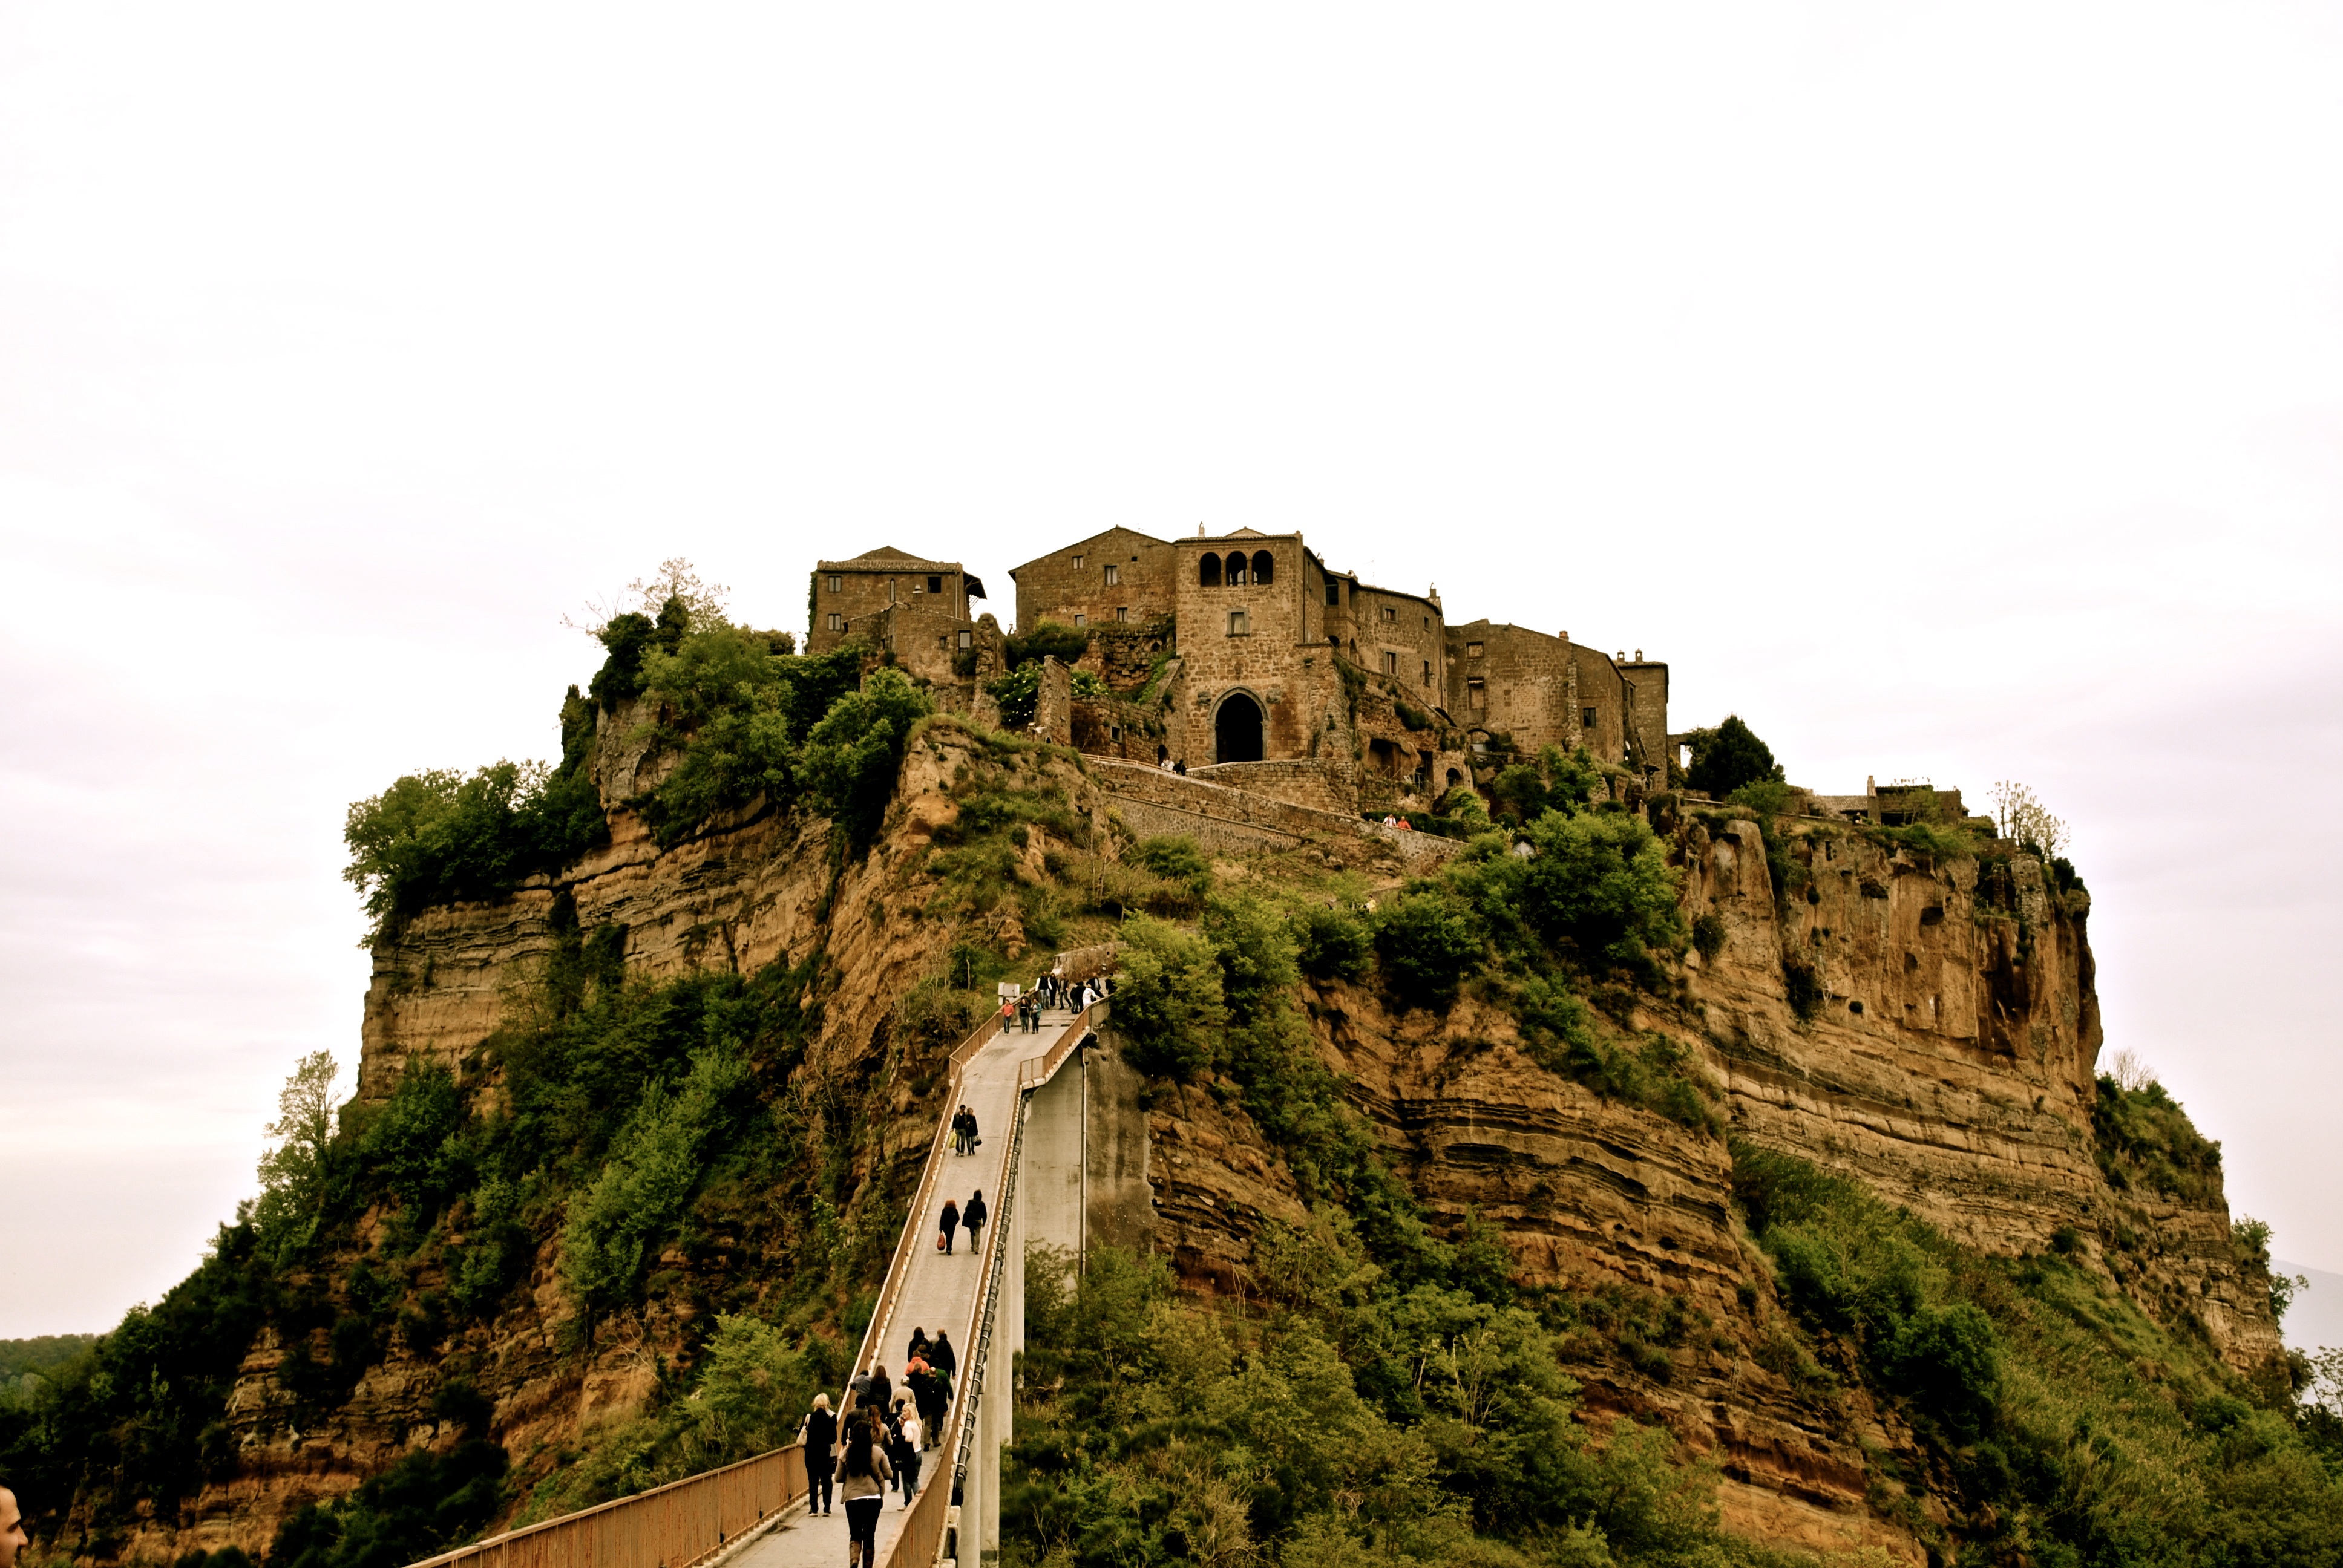
building, cliff, tower, castle, landmark, fortification, terrain, ruins, monastery, unesco world heritage site, historic site, ancient history